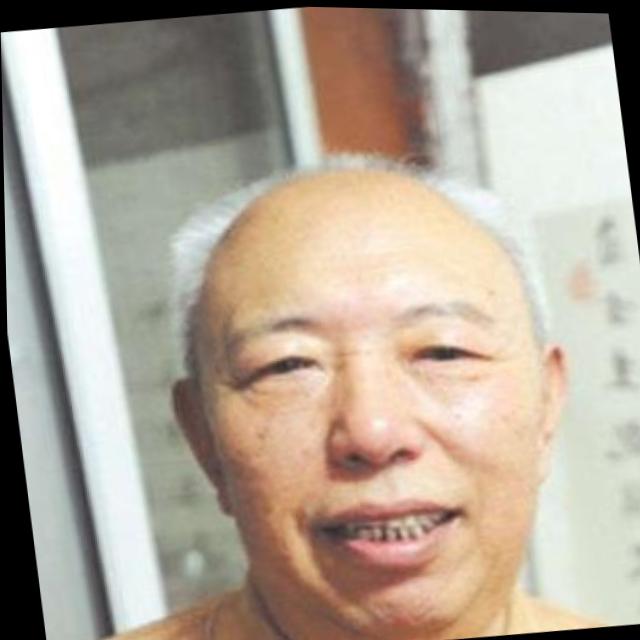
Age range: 65+